Travis Pastrana

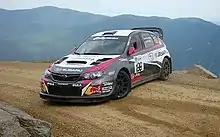
Pastrana at the 2014 Mount Washington Hillclimb

On January 13, 2023, NASCAR Cup Series team 23XI Racing tweeted a video teaser announcing that they would field a part-time third car in the 2023 Daytona 500. In it, the driver of it is facing away from the camera and wearing a hat. After a Twitter user found an image of Pastrana wearing the exact same hat, Jordan Bianchi from "The Athletic" reported that Pastrana would be the driver of the car. On January 17, it was officially announced that Pastrana would attempt to make the Daytona 500 for 23XI Racing, driving the No. 67 Toyota with sponsorship from Black Rifle Coffee Company. On February 14, Pastrana made the entry field by scoring the second fastest lap among the non-chartered teams. During the Daytona 500, Pastrana lead a lap under the first green flag pit cycle by accident. On the final lap, Pastrana was in a position to shoot for a Top 5 before being turned by Aric Almirola setting off a multi car crash that ended the race. Pastrana regrouped and came across the line 11th, completing all 212 laps. After the race, Pastrana was asked about his experience and he said he accomplished all his goals for the race. Pastrana also said that he would not attempt another NASCAR Cup Series race.